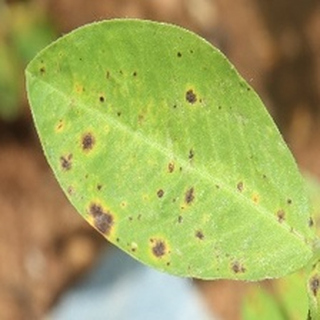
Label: groundnut_late_leaf_spot